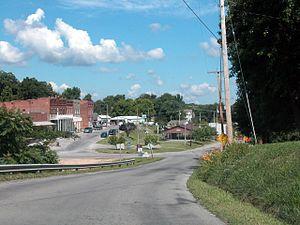
Alto Pass est un village situé au nord du comté d'Union dans l'Illinois, aux États-Unis. Le village était initialement baptisé Quetil avant d'être fondé en 1875 sous son nom actuel. Il est incorporé le 3 juillet 1882.